Al Duerr

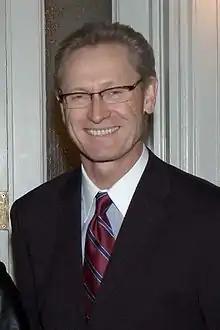

Alfred Herman Duerr (born January 29, 1951) is a former Canadian politician who served as the 34th mayor of Calgary, Alberta from 1989 to 2001, and a city alderman from 1983 to 1989.